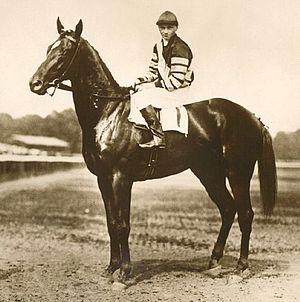
Le Pur-sang, est la plus connue des races de chevaux à sang chaud. C'est l'une des races les plus répandues, puisqu'il court sur les pistes d'hippodromes lors des courses de galop. Le nom de « pur-sang » peut en théorie faire référence à plusieurs races de chevaux, et par extension, races animales. Le nom de « pur-sang anglais », vieilli, est vu comme un pléonasme aux yeux des puristes.
Man o'War est l'un des chevaux de course les plus célèbres du XXᵉ siècle dans les courses de plat. Né à Lexington, dans le Kentucky, issu de Fair Play, un étalon important, et de Mahubah, il est souvent considéré comme le meilleur cheval de l'histoire des courses américaines.
La Fille de Négofol est un film muet américain réalisé par John Ford, sorti en 1925.